Pleasant Ridge United Methodist Church

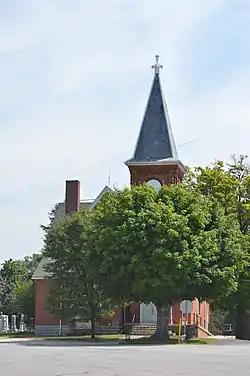
Front from the west

Pleasant Ridge United Methodist Church (Egbert Methodist Episcopal Church) is a historic church in Pleasant Township, Seneca County, Ohio.